Unequal Childhoods

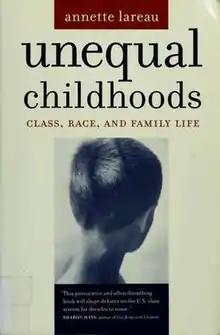
First Edition Cover

Unequal Childhoods: Class, Race, and Family Life is a 2003 non-fiction book by American sociologist Annette Lareau based upon a study of 88 African American and white families (of which only 12 were discussed) to understand the impact of how social class makes a difference in family life, more specifically in children's lives. The book argues that regardless of race, social economic class will determine how children cultivate skills they will use in the future. In the second edition, Lareau revisits the subjects from the original study a decade later in order to examine the impact of social class on the transition to adulthood. She covers the subjects' awareness of their social class, high school experiences and the effect of organized activities as they went through their adolescent years. She emphasizes the use of concerted cultivation, and natural growth as tools parents in different social and economic classes use in order to raise their children and by continuing her research ten years later she is able to show how these methods of child rearing helped to cultivate the children into the adults they are today.